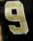
Number: 9